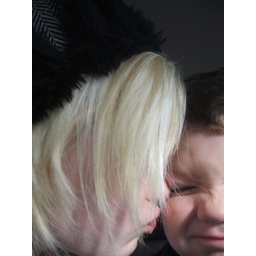
We got bored waiting in the car :)I love the face he's making. He is so cute :)